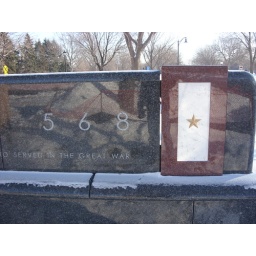
Granite monument sign, letters engraved into stone. Service banner in red, white and blue granite/marble.